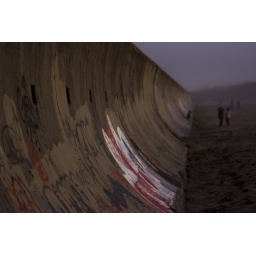
The wall on the beach at 'Ocean Beach' in San Francisco. Not much to tell about it really...